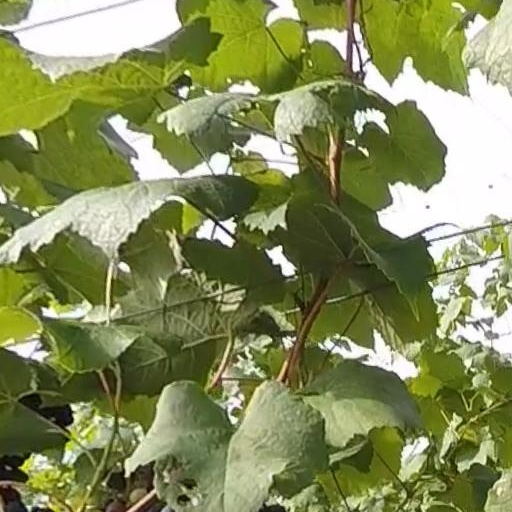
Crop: grape